Velenjak

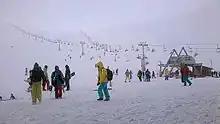
Tochal Complex in 2013

There are many modern sports facilities in Velenjak but Tochal Complex is known as the neighbourhood's most popular sports venue. Velenjak is located adjacent to the Tochal Complex, a ski resort area with a gondola lift up to Mount Tochal. Tochal is one of the biggest tourist destinations in the Alborz Mountains adjacent to Velenjak. People walk up Tochal during the night time, it has many restaurants and coffee shops, with views of the city from the top.